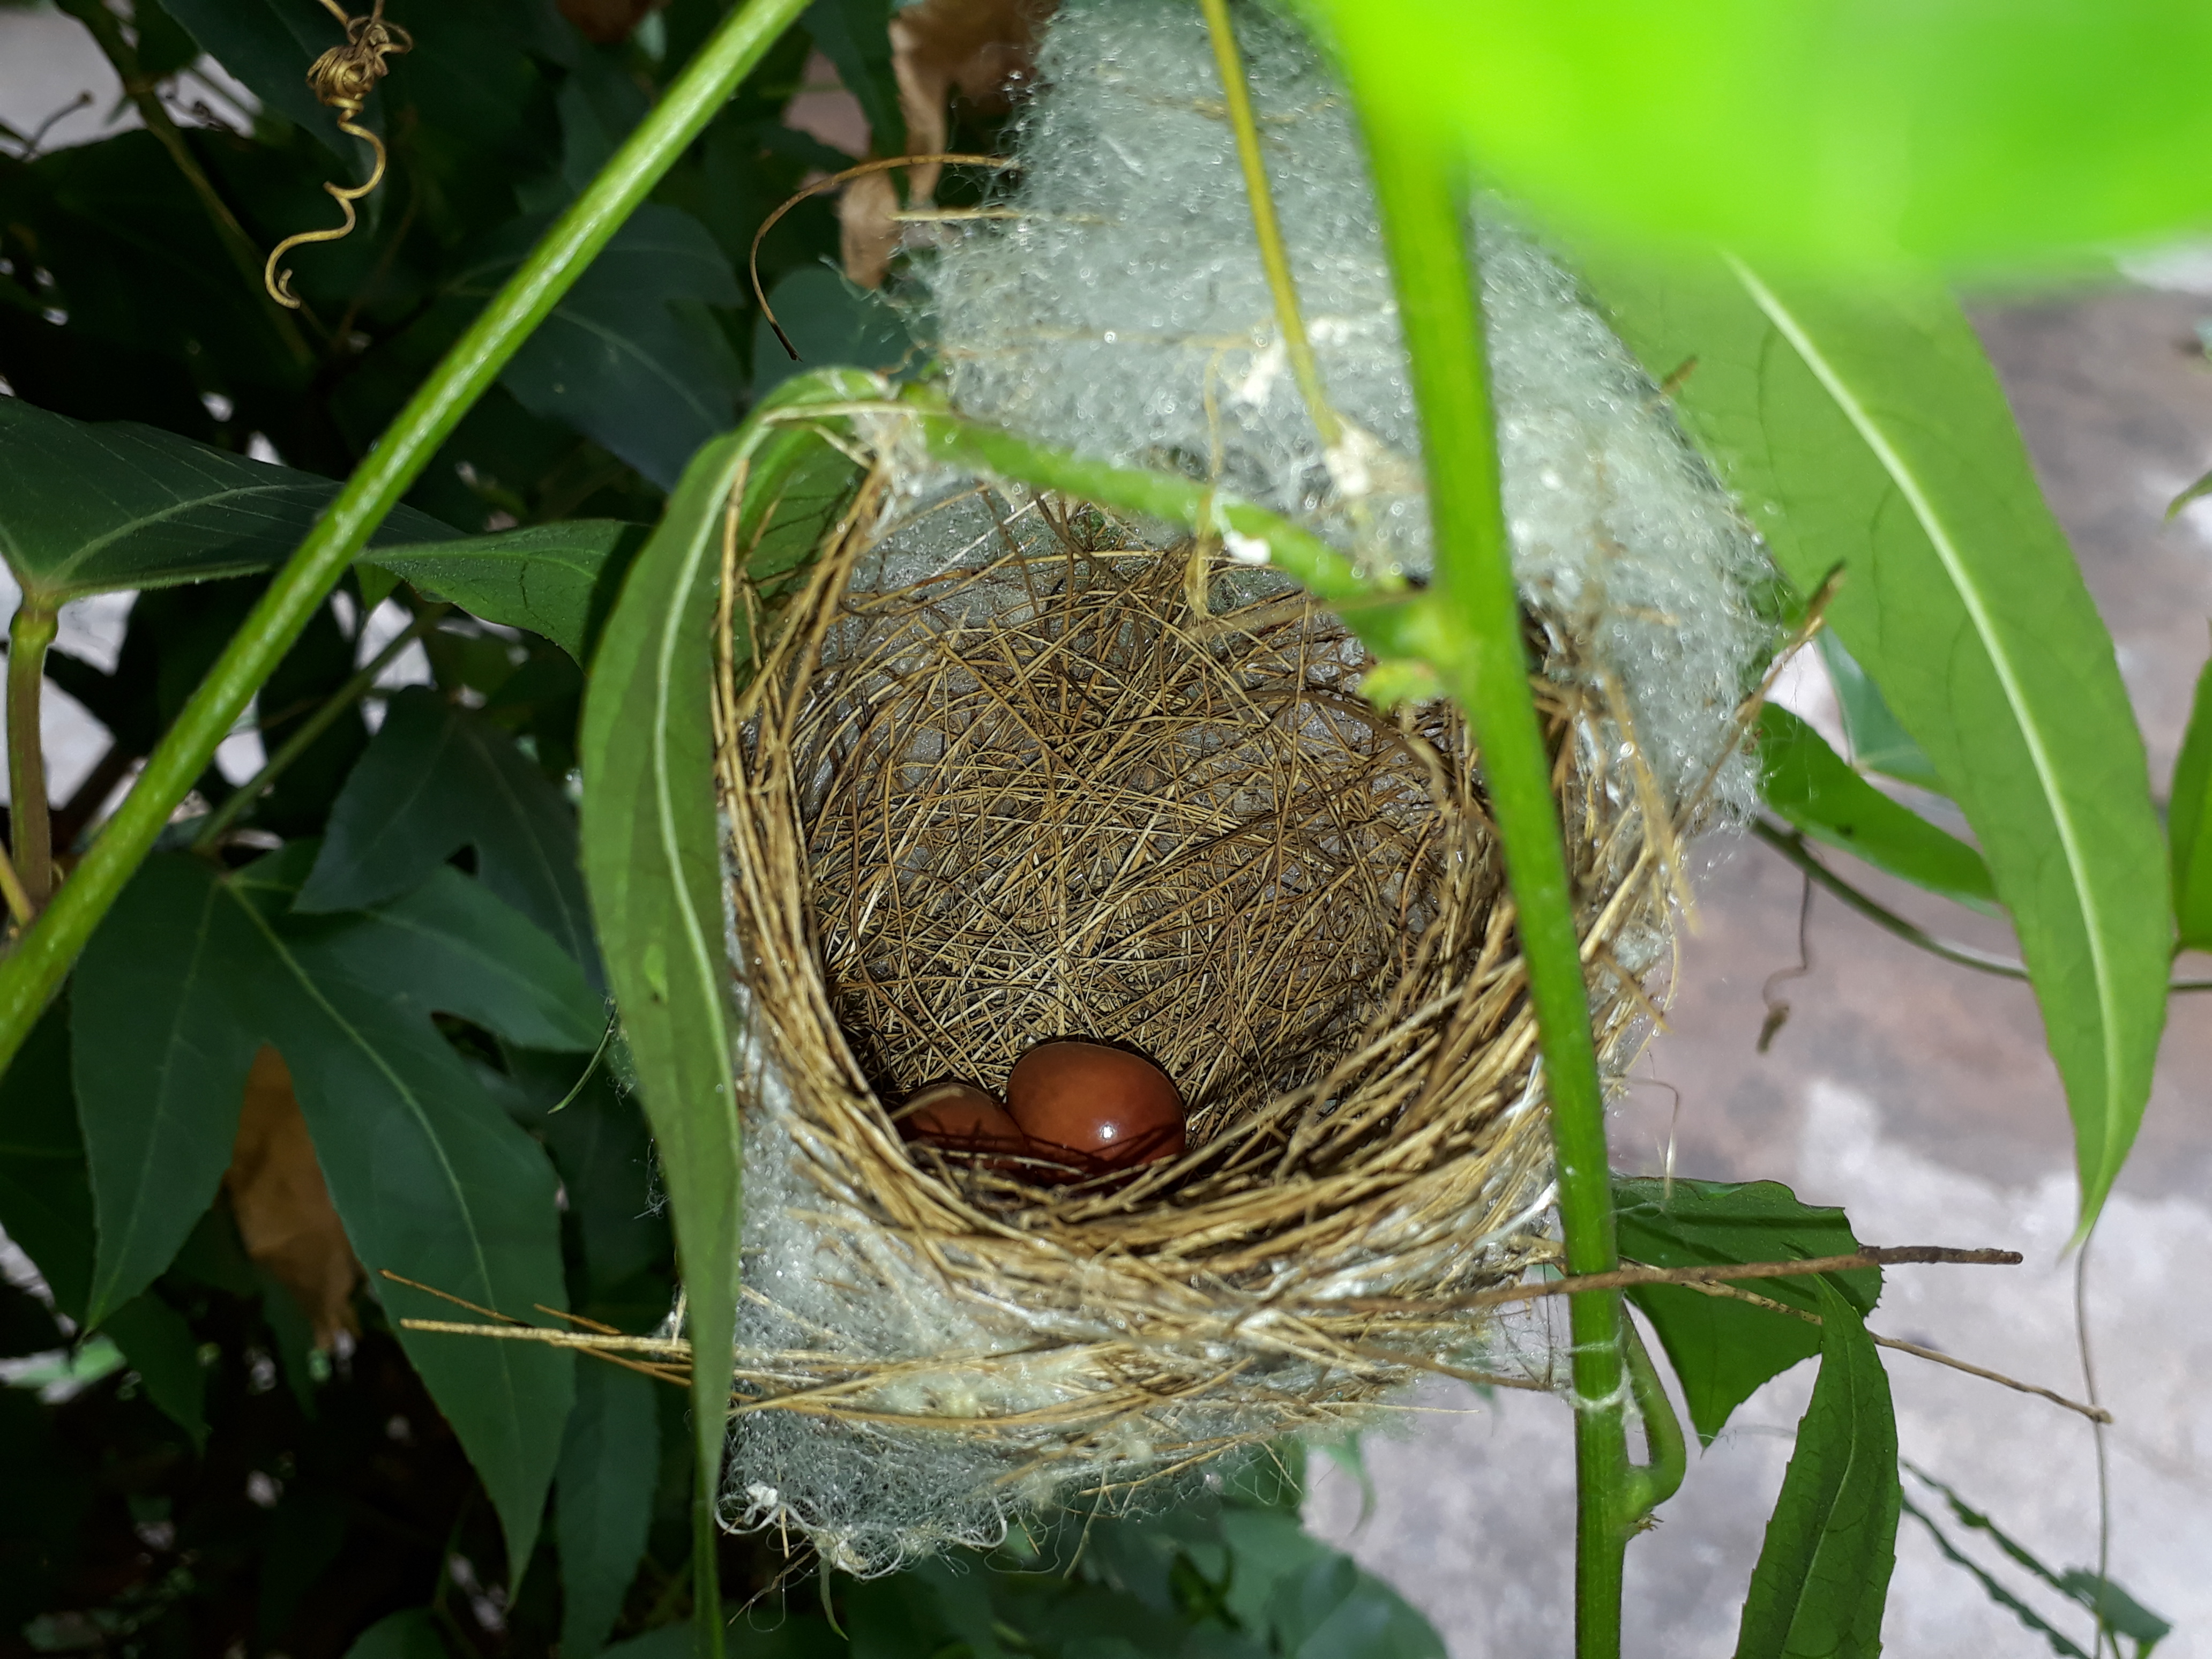
nest, bird, leaf, little bird, egg, nature, green leaf, bird nest